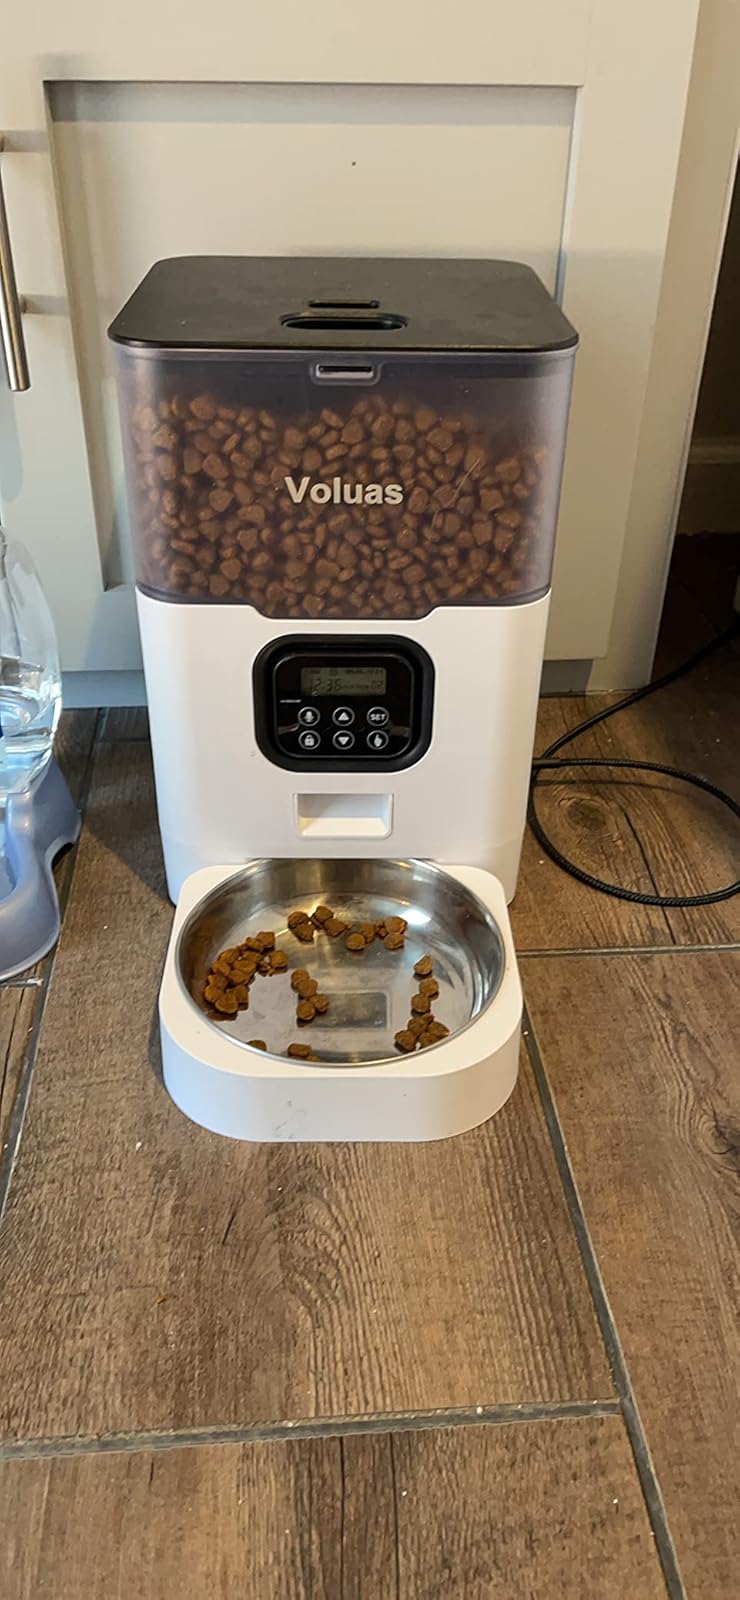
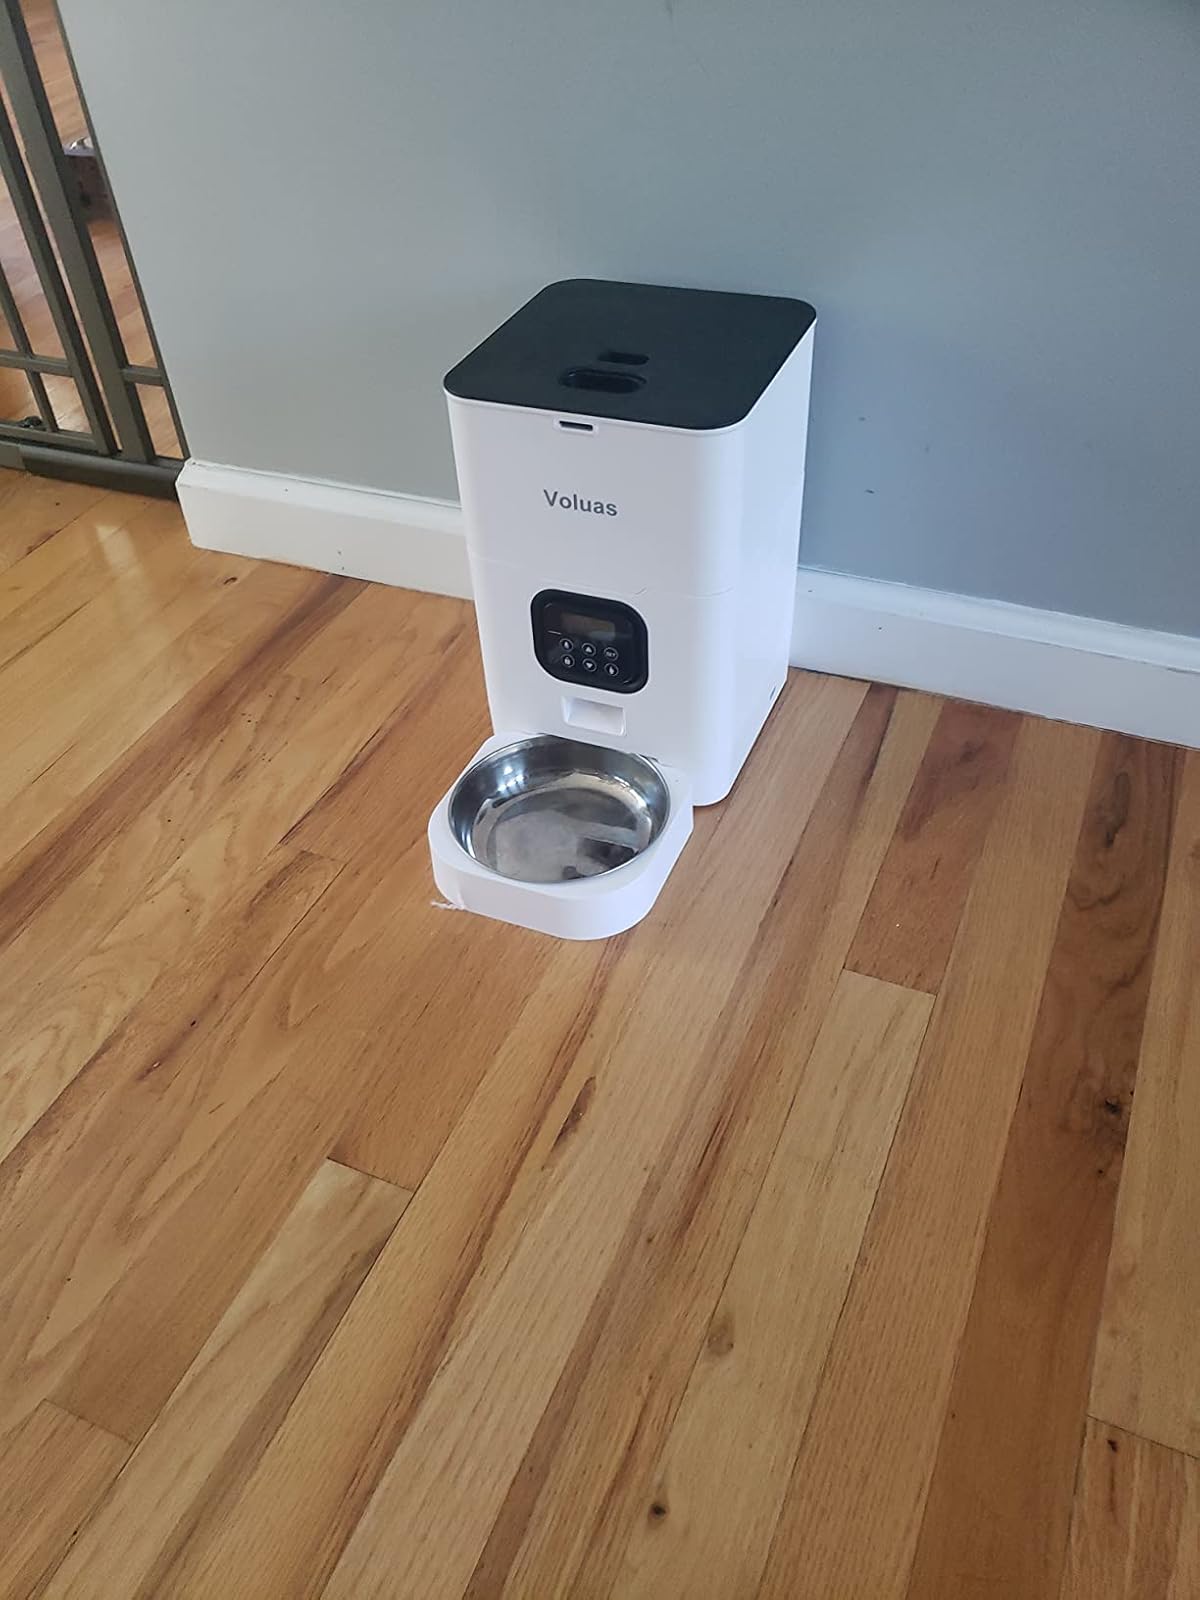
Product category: items_feeder
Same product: no